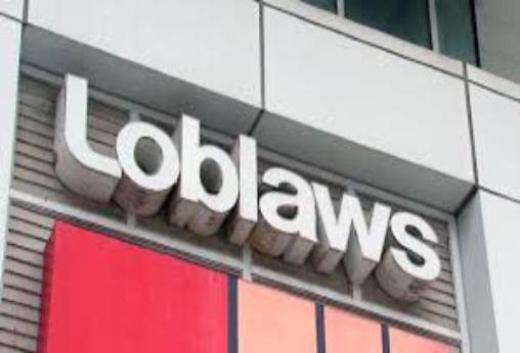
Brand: loblaw
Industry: Necessities